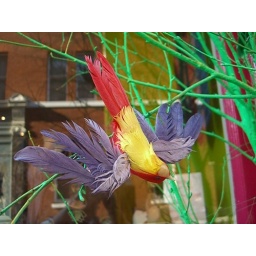
London - fake bird in fake tree